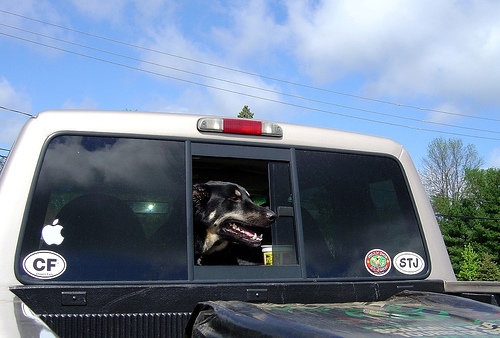
A dog hanging out of the back window of a white truck.

A dog is sticking its head out the window of a truck.

A very cute dog with his face by an open truck window.